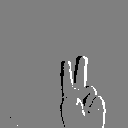
ASL letter: v